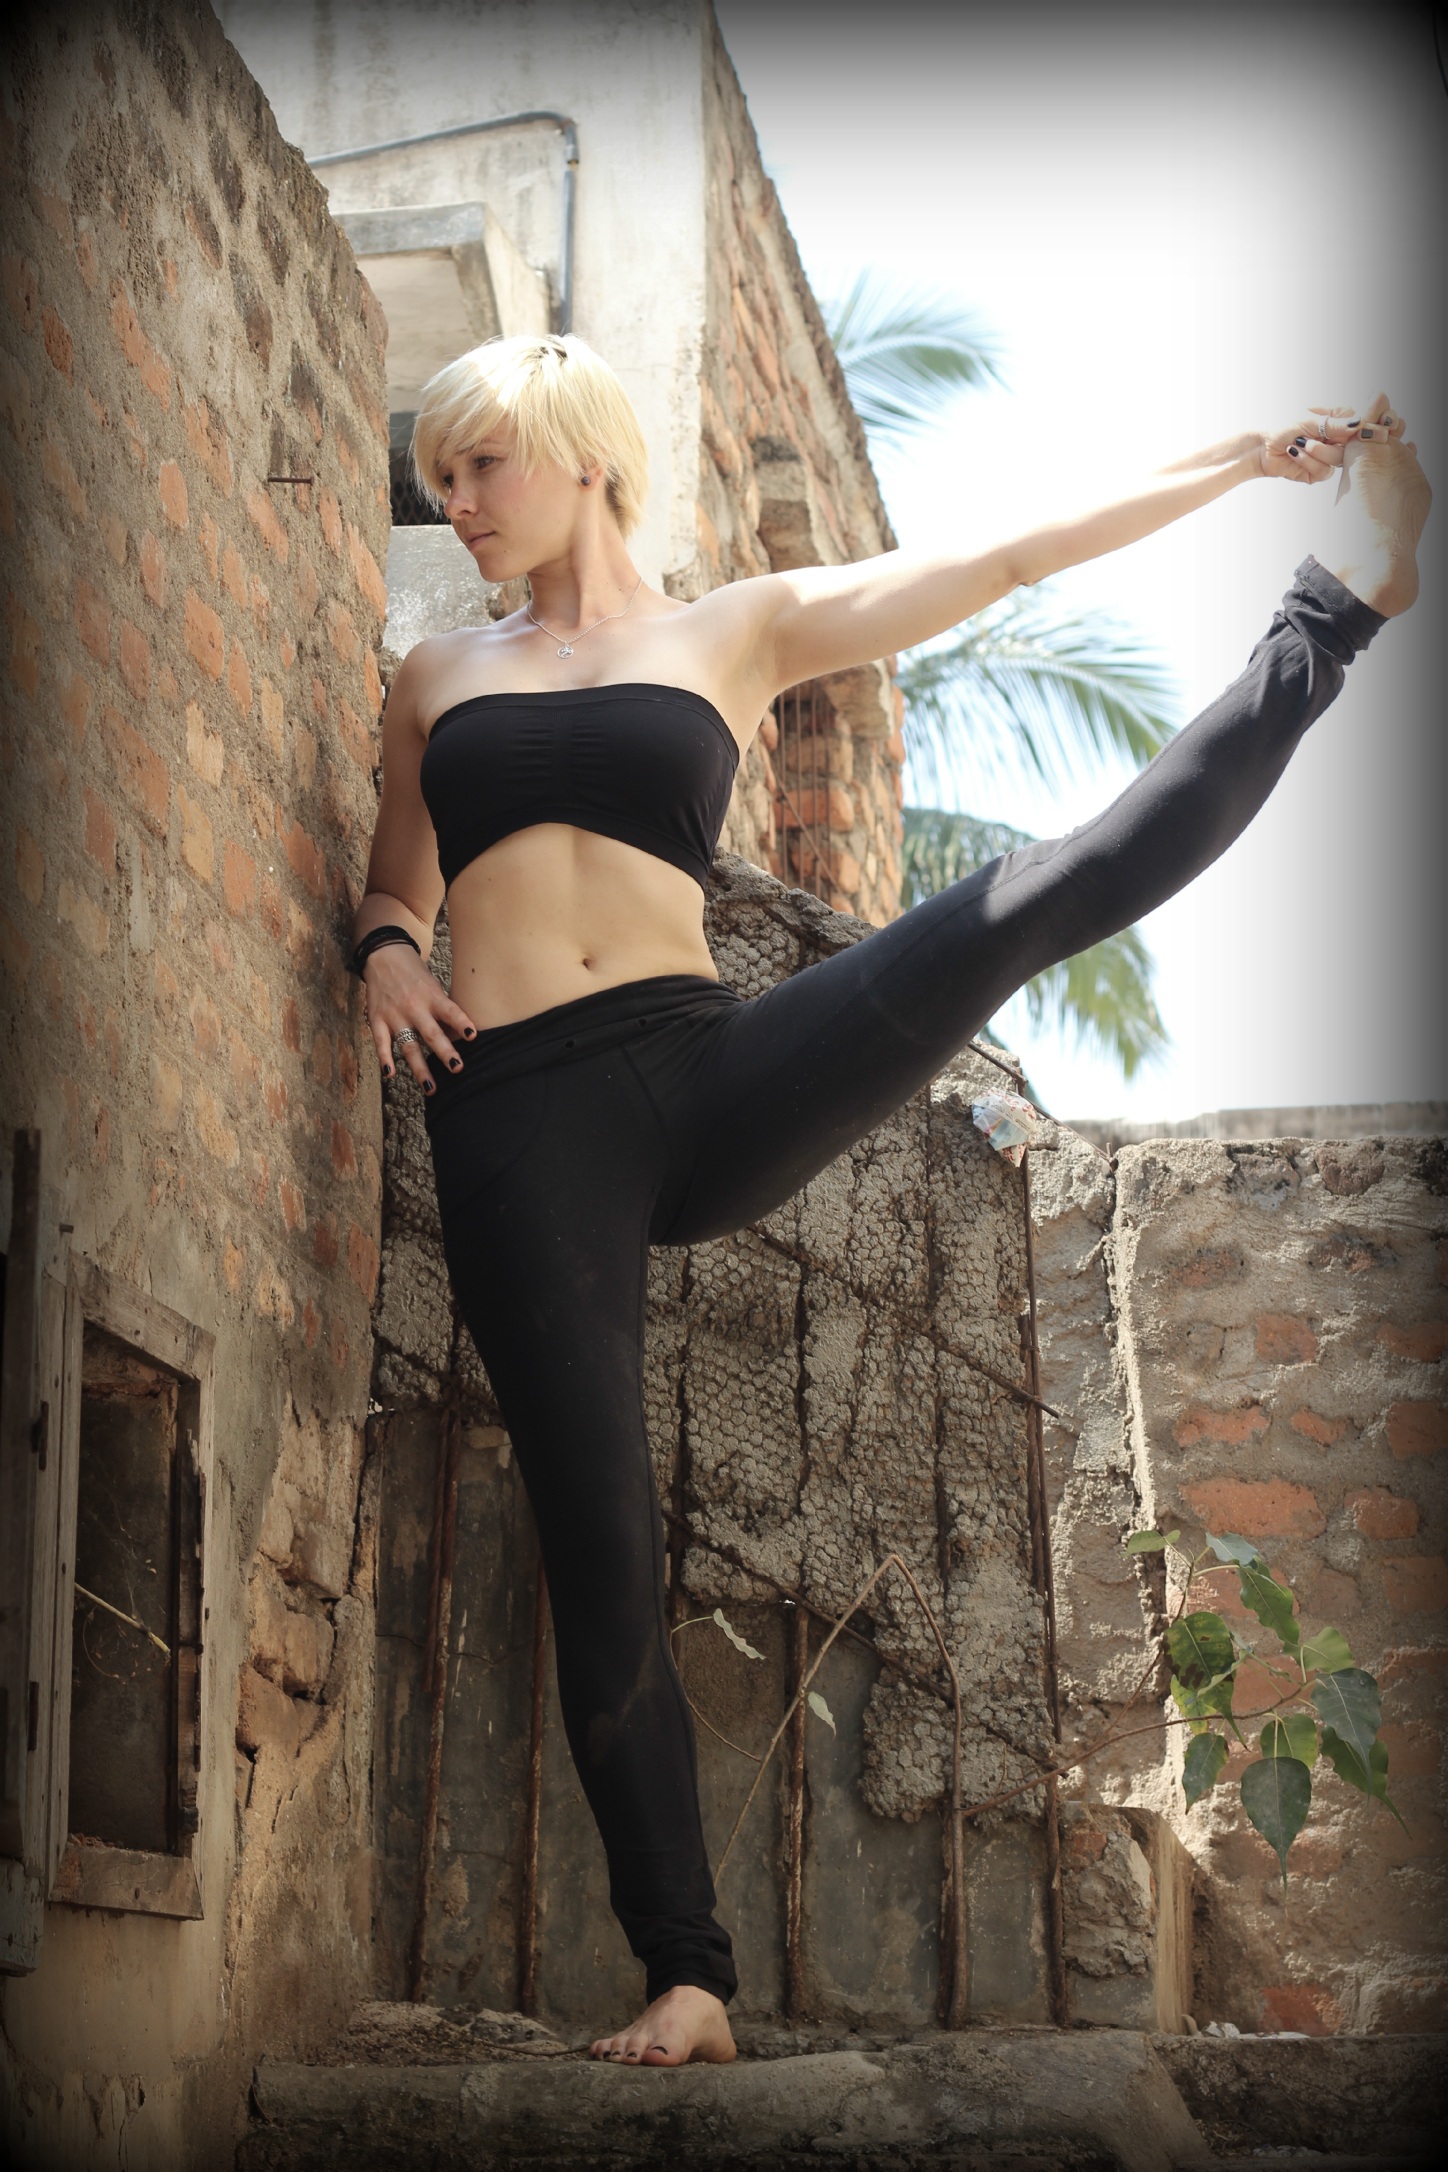
woman, photography, female, leg, model, peace, fashion, clothing, lady, healthy, fitness, zen, instructor, human body, dress, photograph, stretch, yoga, pose, asana, beauty, beautiful, image, india, slim, harmony, photo shoot, sense, zen like, art model, physical fitness, ashtanga, vinyasa